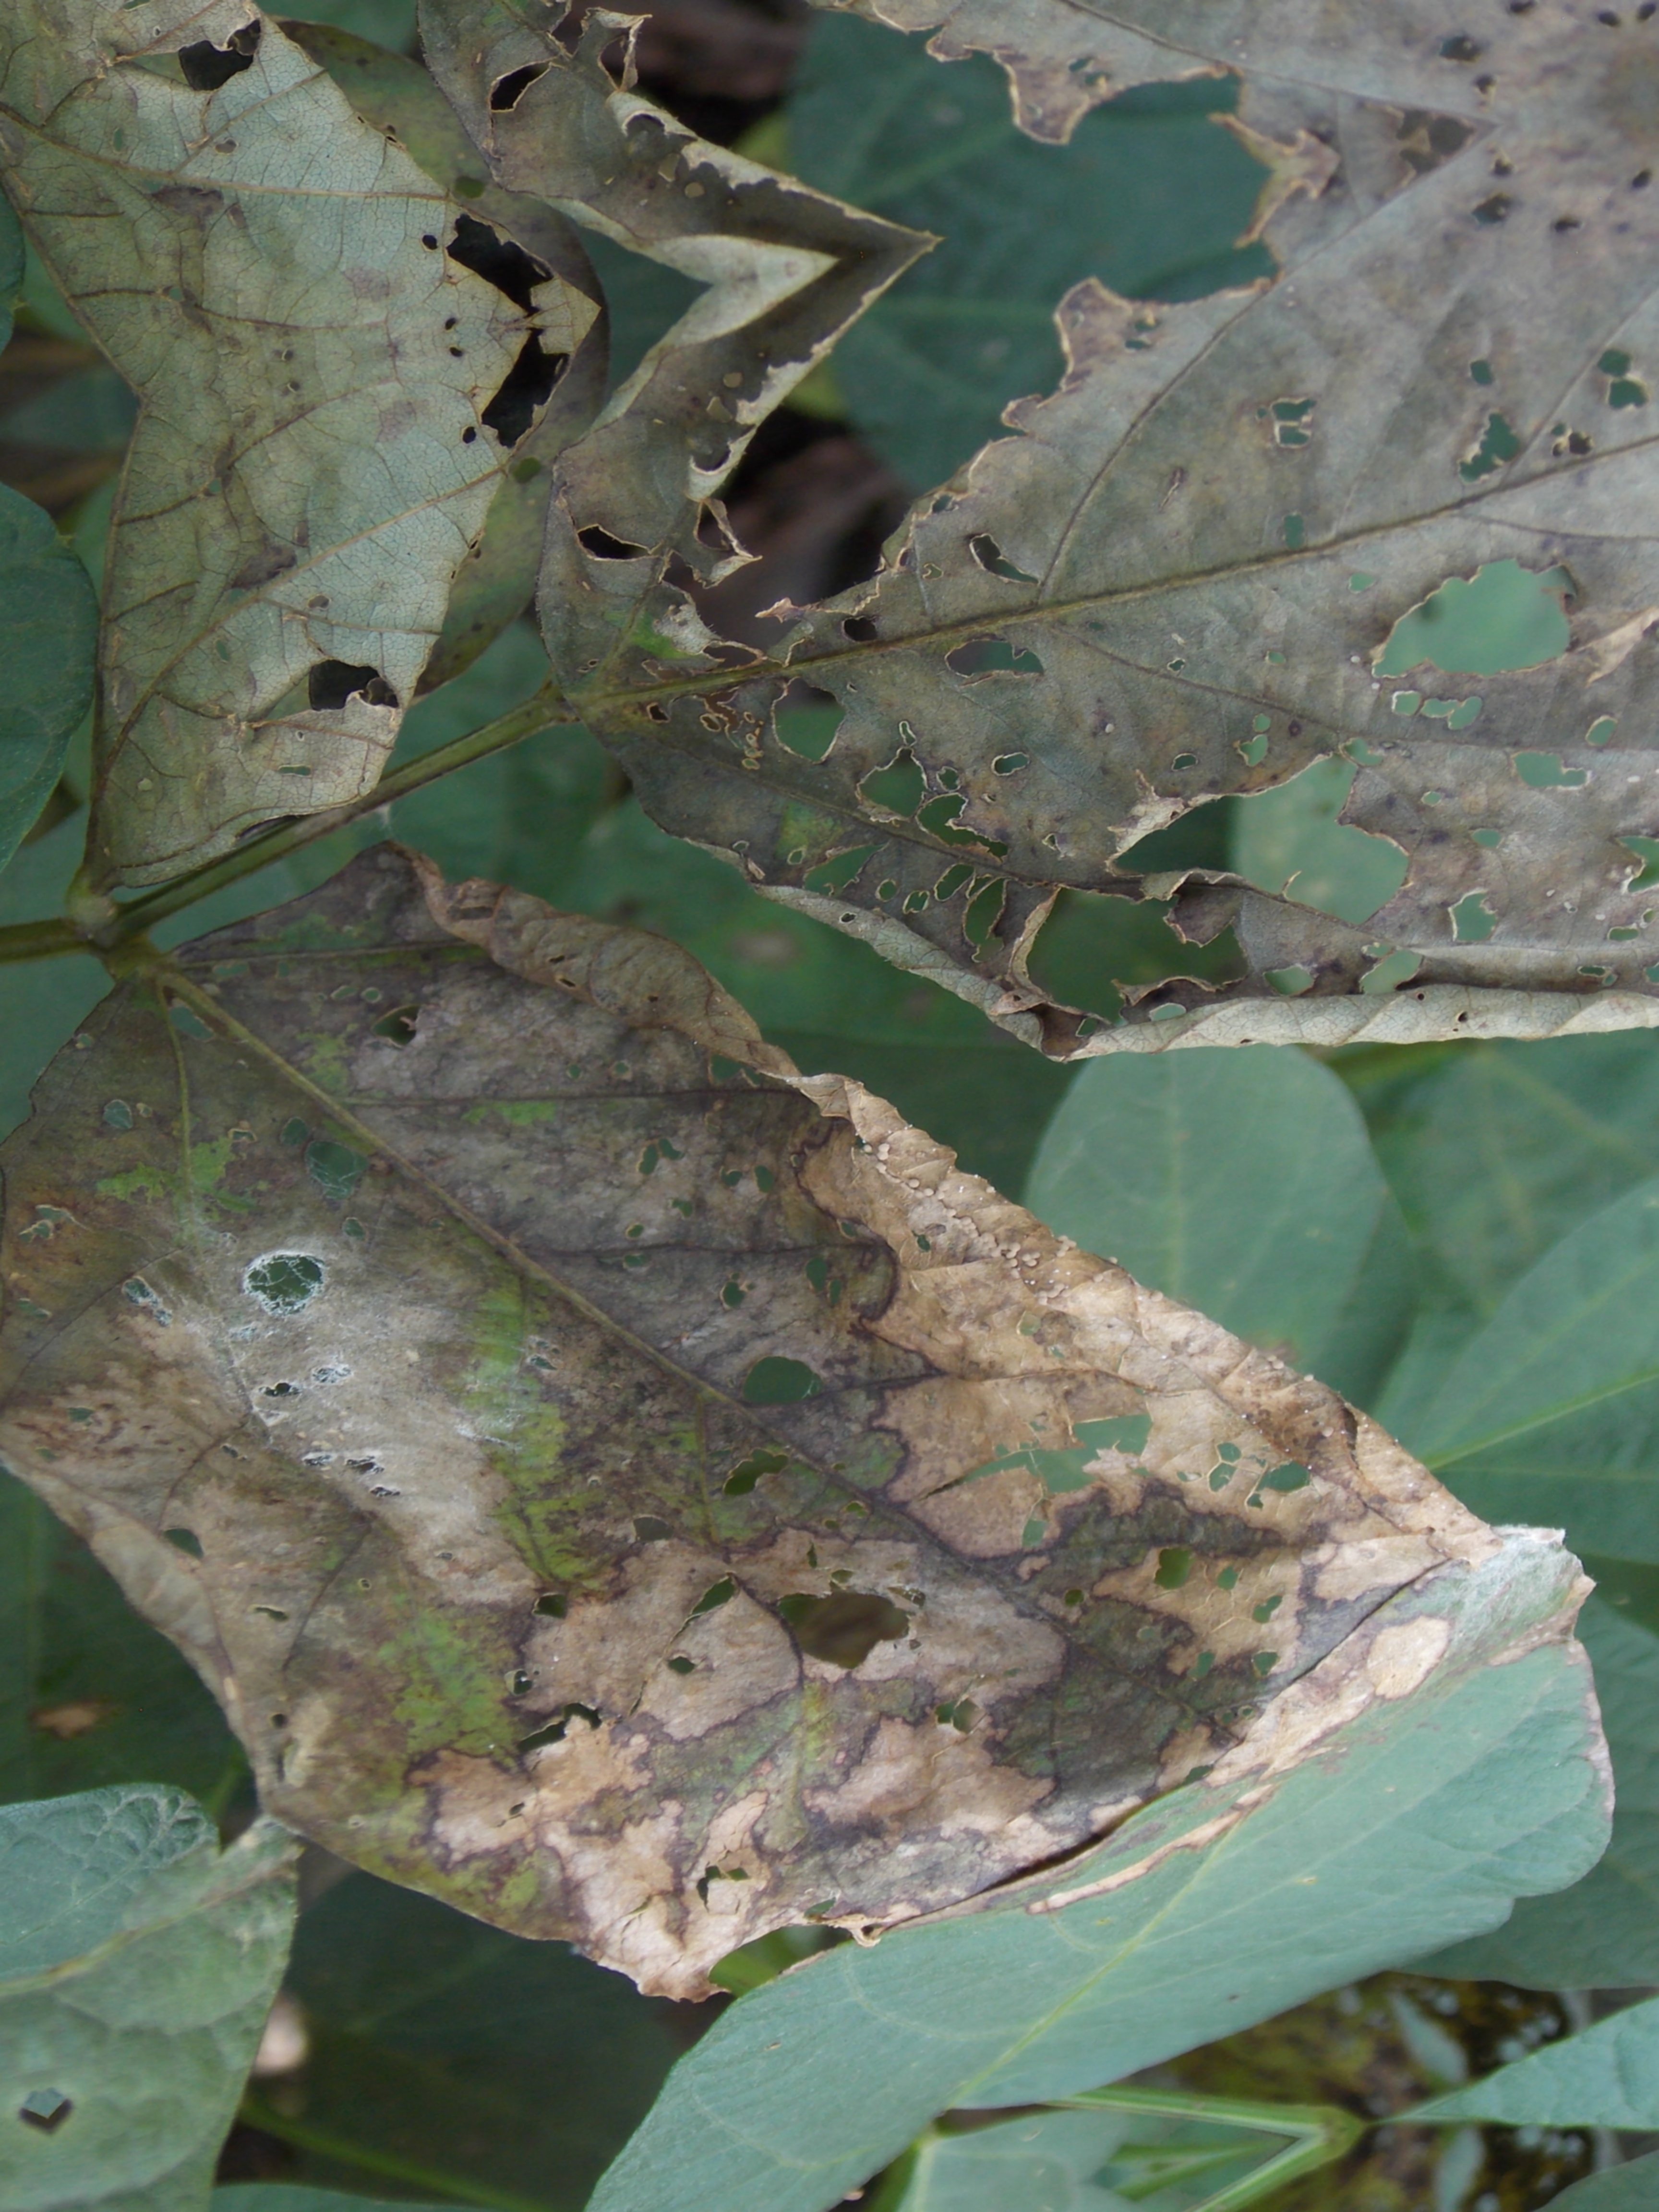
Label: Disease